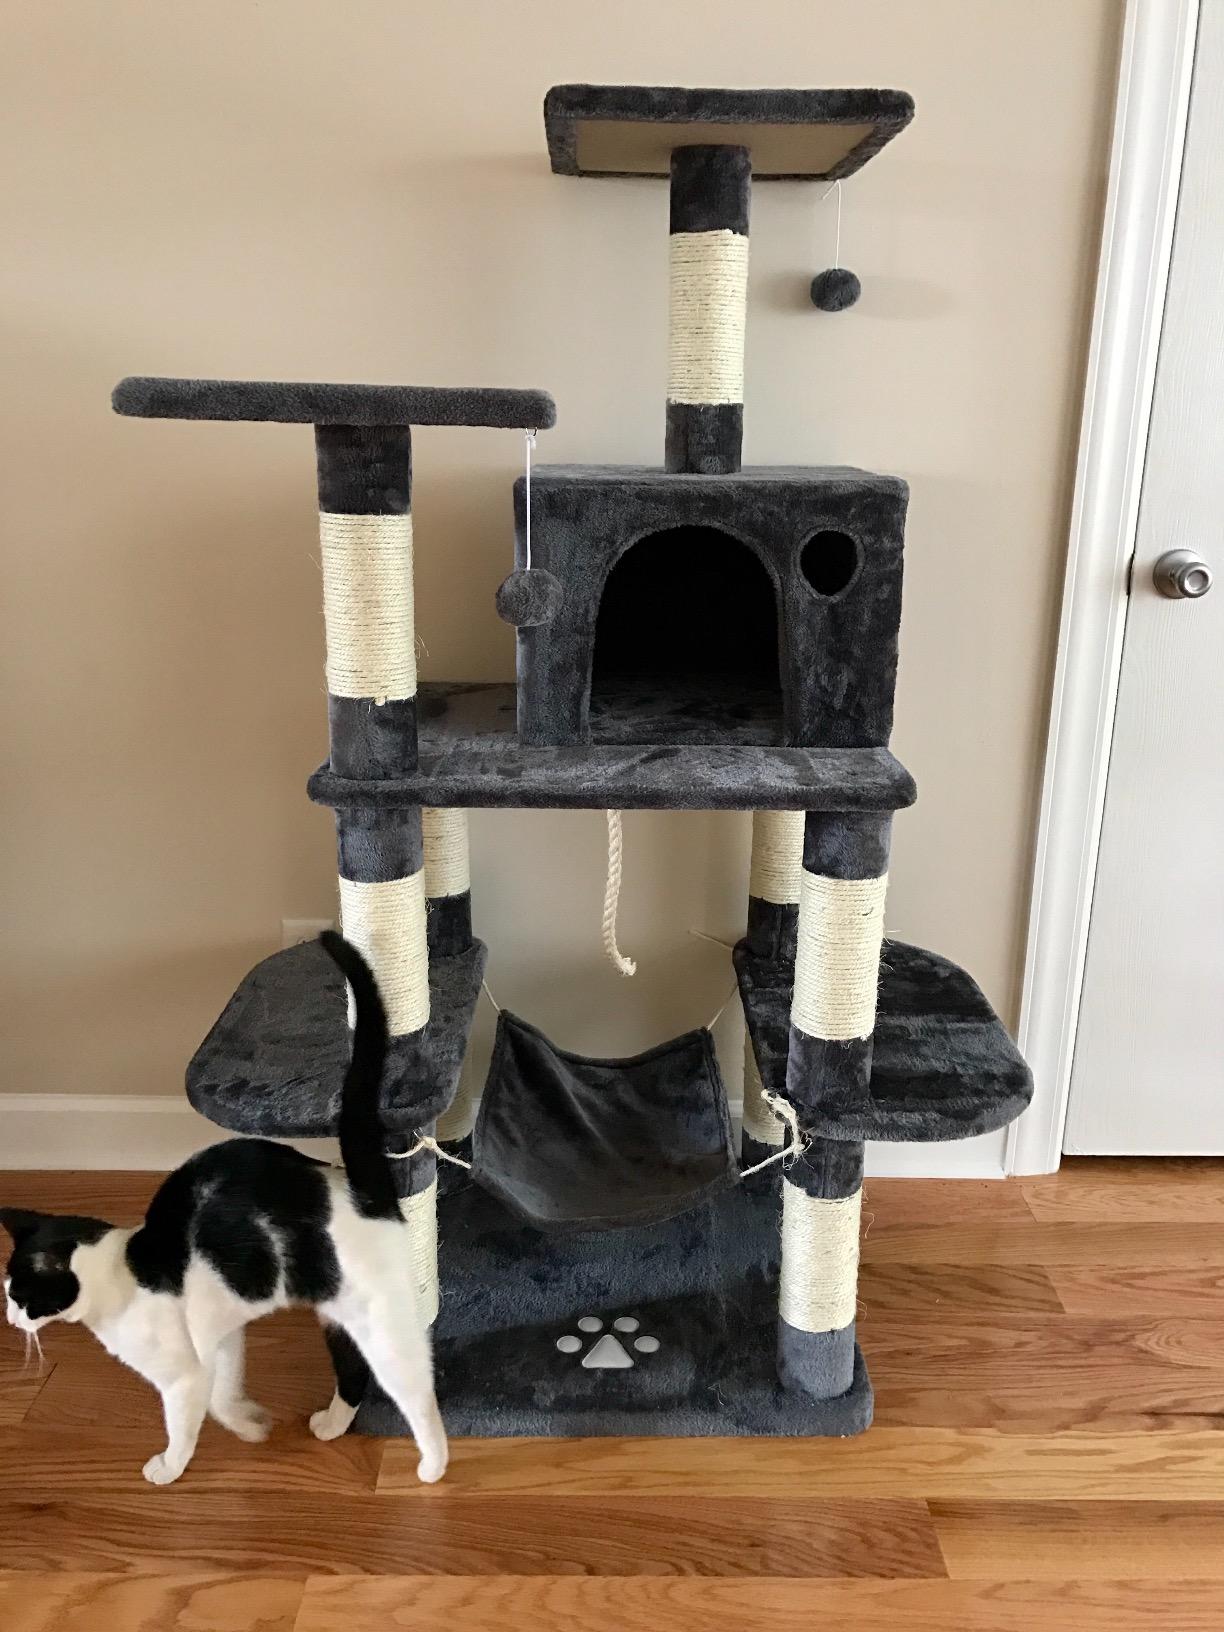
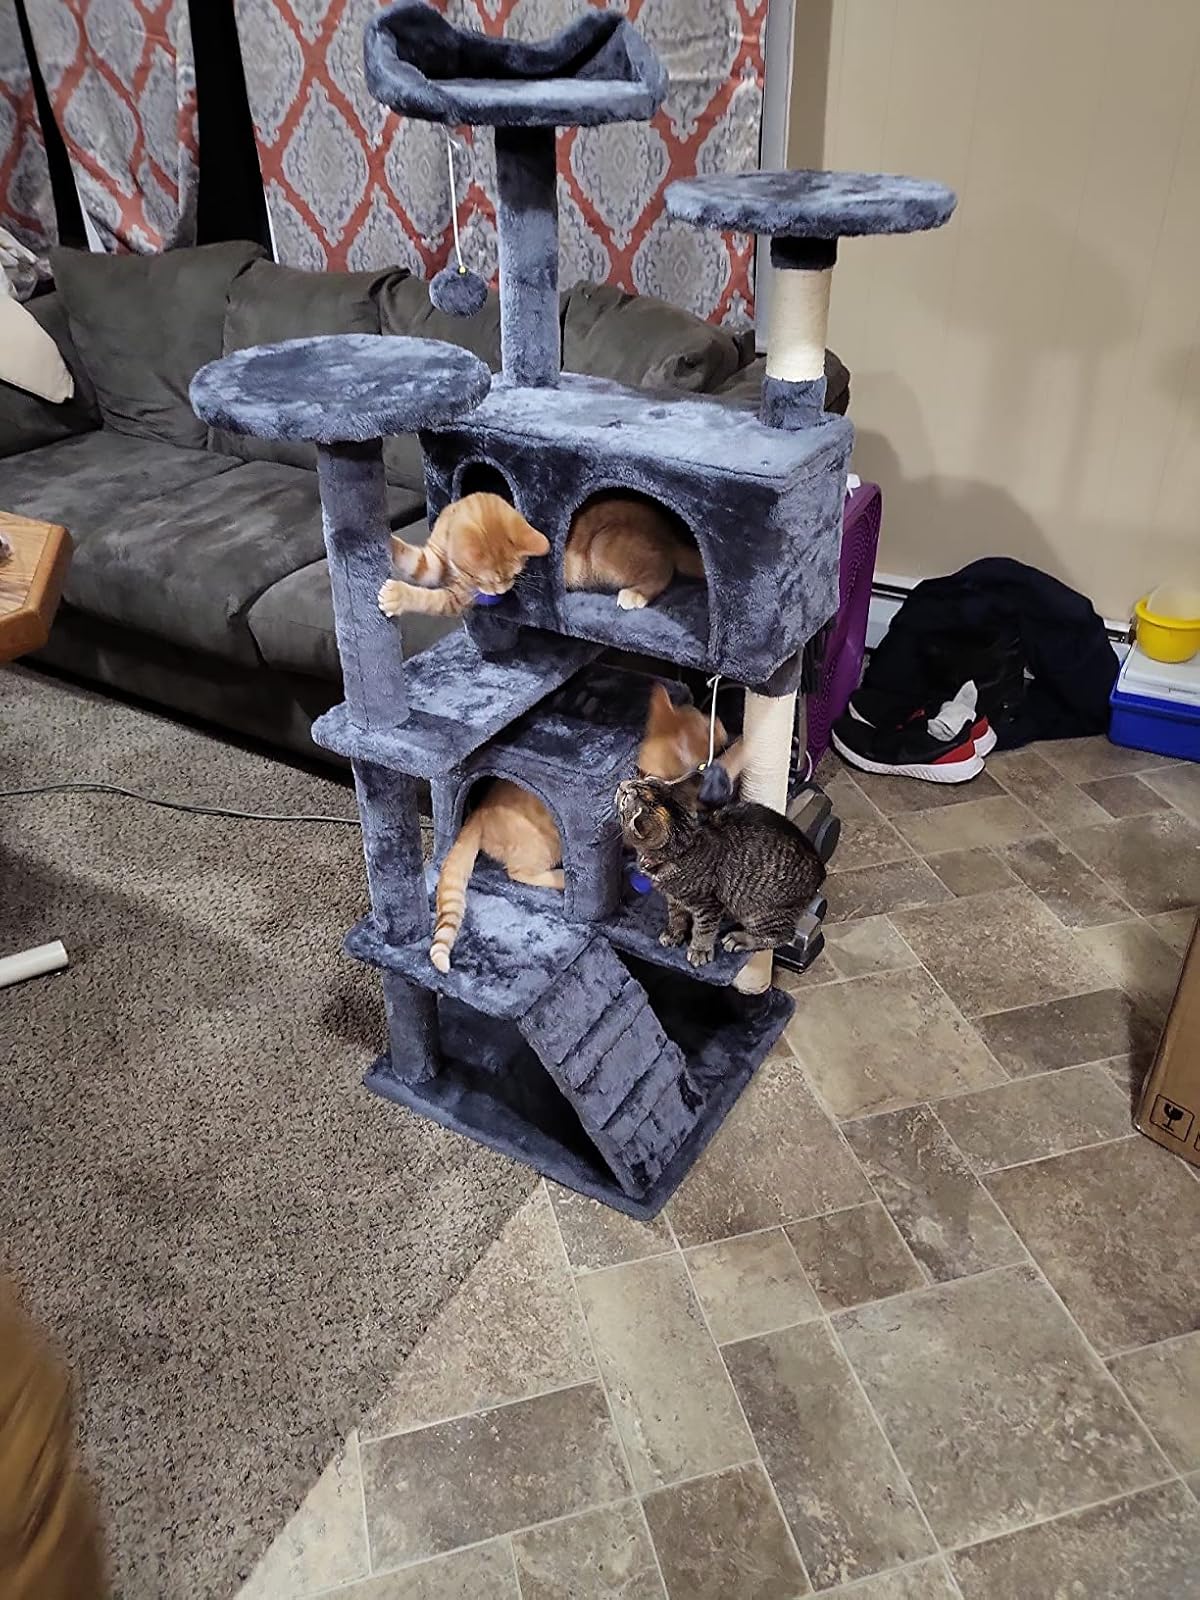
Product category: items_cat tree
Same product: no